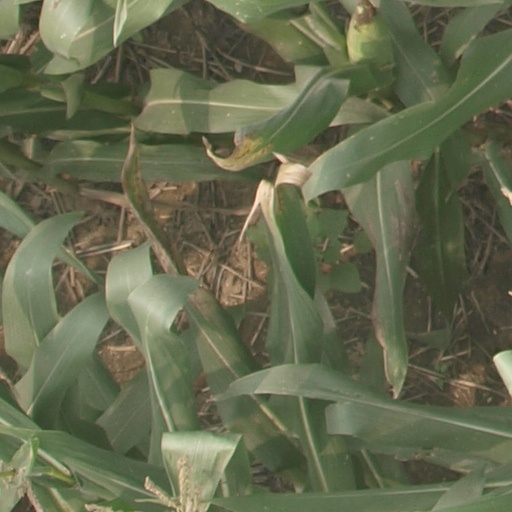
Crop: maize; corn